Islam during the Ming dynasty

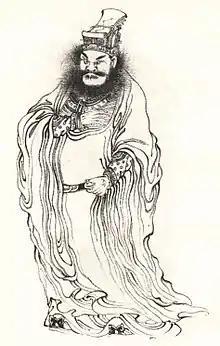
Hu Dahai was a Chinese Muslim general of the Hongwu Emperor.

As a result of increasing isolationism by the Ming dynasty, immigration from Muslim countries slowed down drastically, and the Muslims in China became increasingly isolated from the rest of the Islamic world, gradually becoming more sinicized and adopting the Chinese language and Chinese dress. Muslims became fully integrated into Chinese society. One interesting example of this synthesis was the process by which Muslims changed their names.